Jill Heinerth

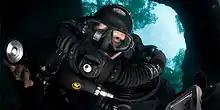
Jill Heinerth diving

As a child, Heinerth was inspired by Jacques Cousteau's television series. In 5th grade, she gave a Science Fair project about mysterious disappearances in the Bermuda Triangle. She gained a Bachelor of Fine Arts in Visual Communications Design at York University, and ran a small graphic design agency in Toronto while teaching scuba in Lake Huron's port of Tobermory in the evenings. In 2023 Heinerth was awarded an honorary PhD from Victoria University in the University of Toronto.